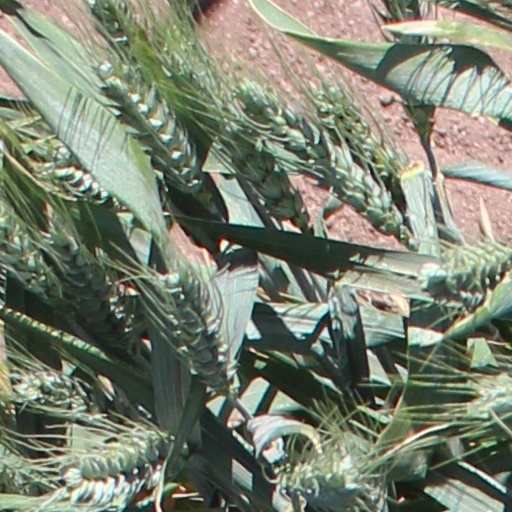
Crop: wheat